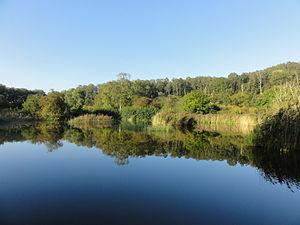
Terrils nos
Dans le bassin minier du Nord-Pas-de-Calais, 339 terrils sont recensés. En 1969, les Houillères leur ont attribué un numéro individuel, pour les référencer, et les exploiter. Ils sont numérotés d'ouest en est, du nᵒ 1 au 202. Une liste complémentaire a été créée dans les années 1970. Les sites y sont numérotés de 203 à 260, sans logique spécifique, chaque numéro ayant été attribué en fonction des sites susceptibles d'être exploités. Certains sites étant composés de plusieurs terrils annexes ou satellites, une lettre suit le numéro.